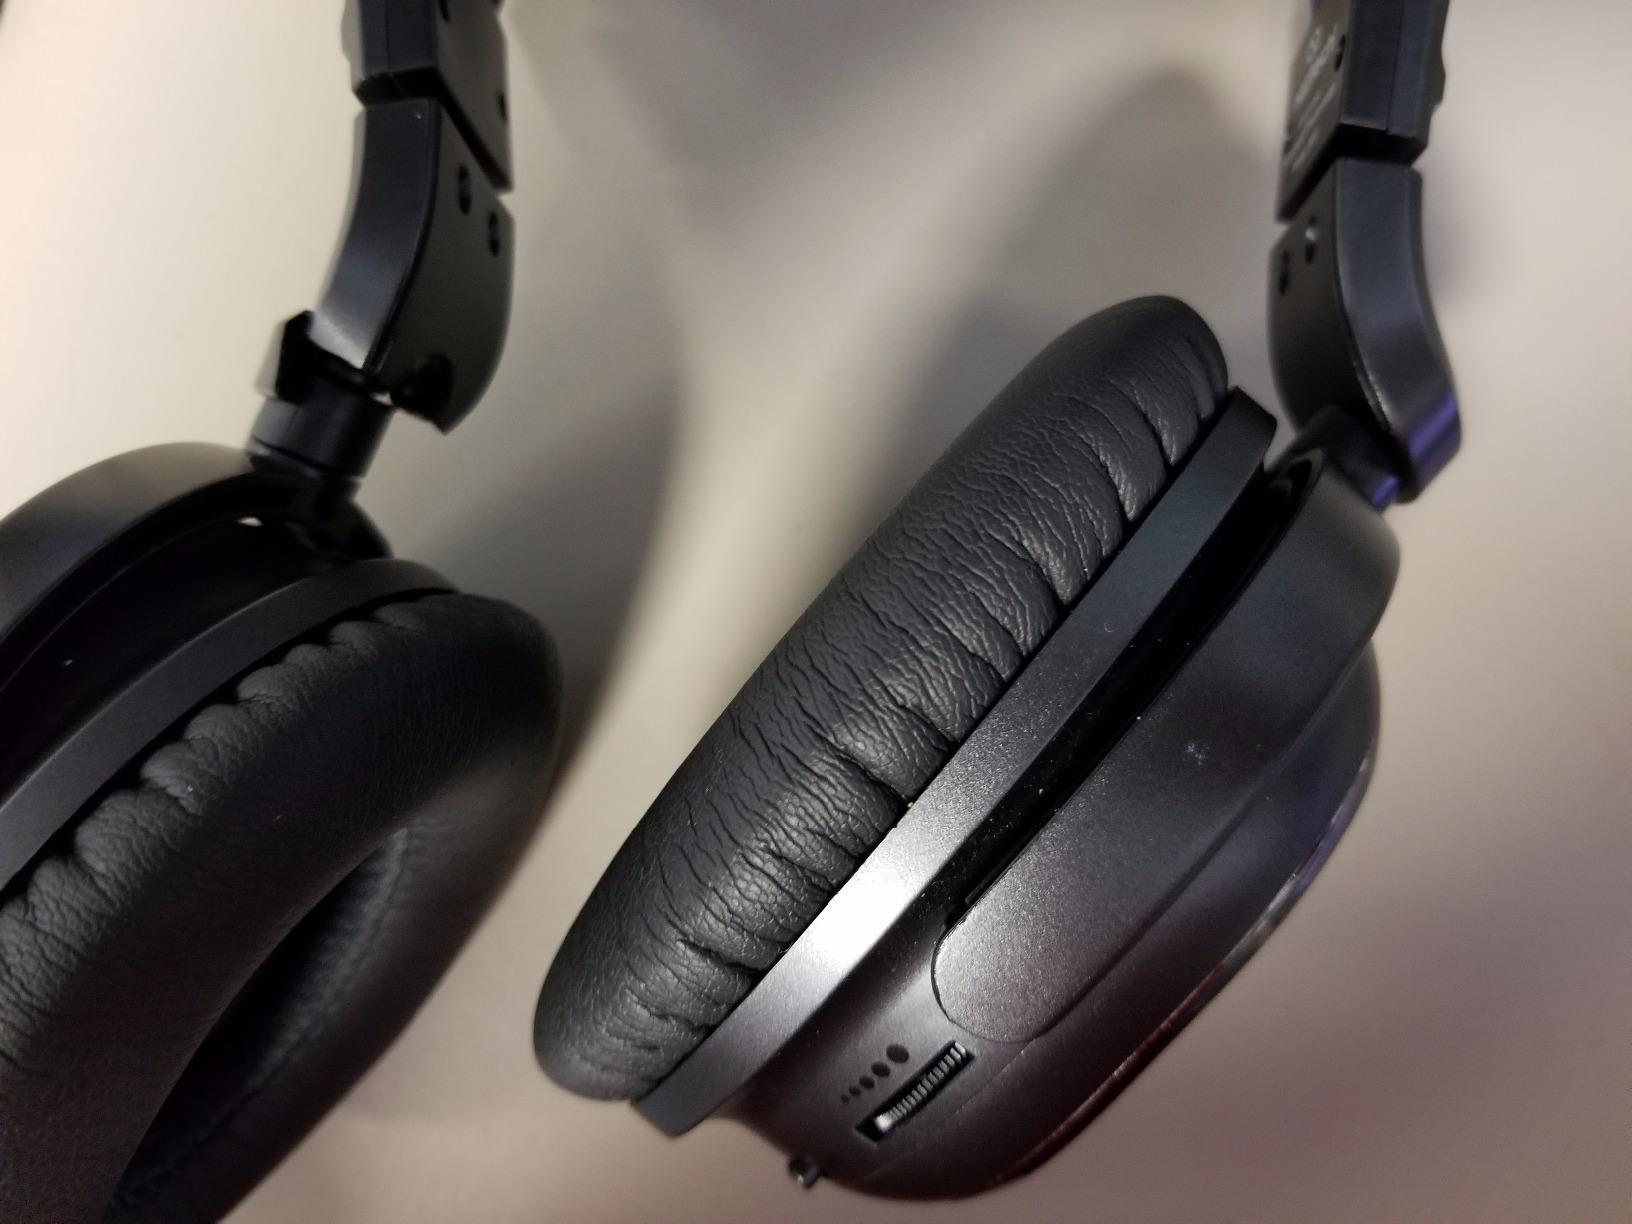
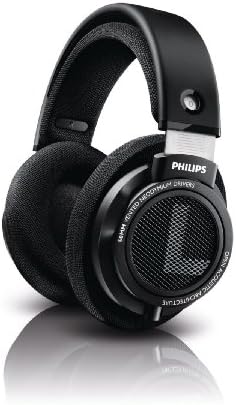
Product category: headphones
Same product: no